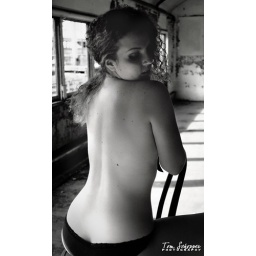
Model/actress Sarah, taken in around the abandoned passenger railroad cars in Boonton, NJ